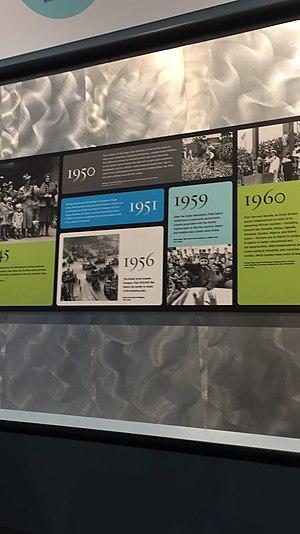
Ellis Island Musée de l'Immigration